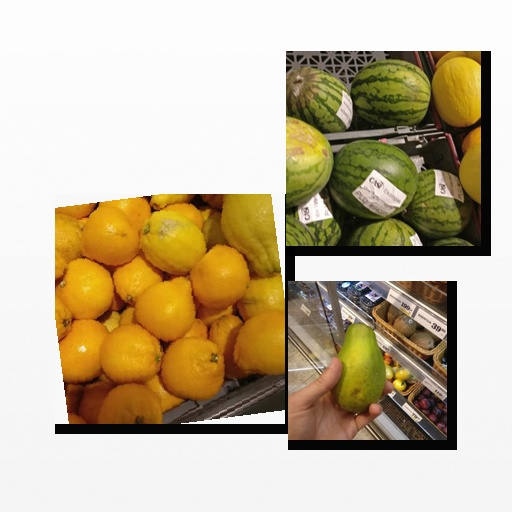
Food items: melon, papaya, satsuma